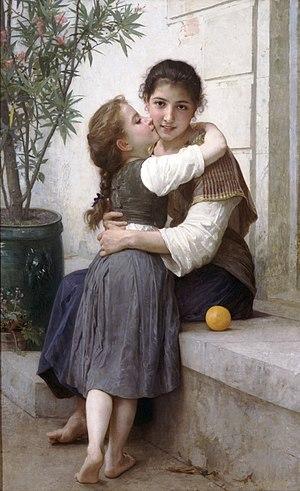
Le baiser est un mouvement qui consiste à toucher une personne avec ses lèvres grâce aux muscles orbiculaires de la bouche. Il peut s’agir d’un comportement social, affectueux ou amoureux. La main, la joue et le front font partie des endroits où l’on pose traditionnellement les lèvres en Europe et en Amérique du Nord. Il s'agit d'une marque d'affection ou de respect dans 90 % des cultures du monde. Dans d'autres cultures, le baiser n’est pas pratiqué, et peut même être réprimé, du moins avant les premiers contacts avec les cultures occidentales.